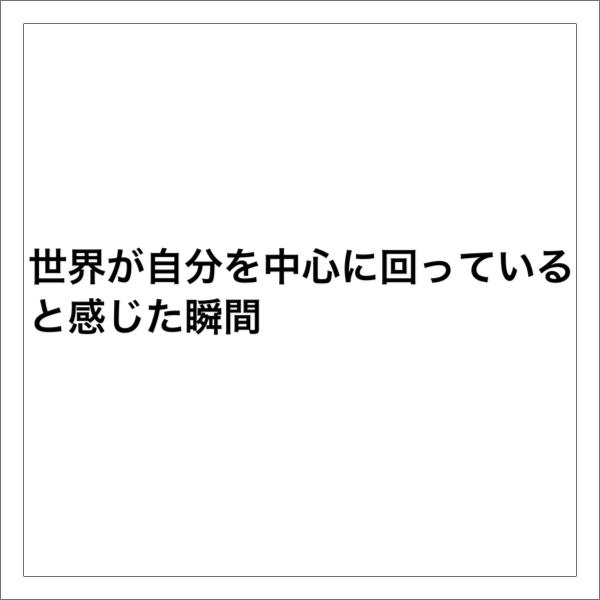
回答: 泥酔して布団に入った時